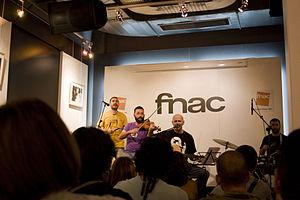
Celtas Cortos en concert à la Fnac de Séville.
Celtas Cortos est un groupe de musique rock avec des influences celtiques chantant en espagnol et formé à Valladolid en 1986. Il est composé de huit membres, dont la moitié jouait auparavant dans le groupe Almenara. Le nom du groupe vient d'une marque de cigarettes espagnoles.